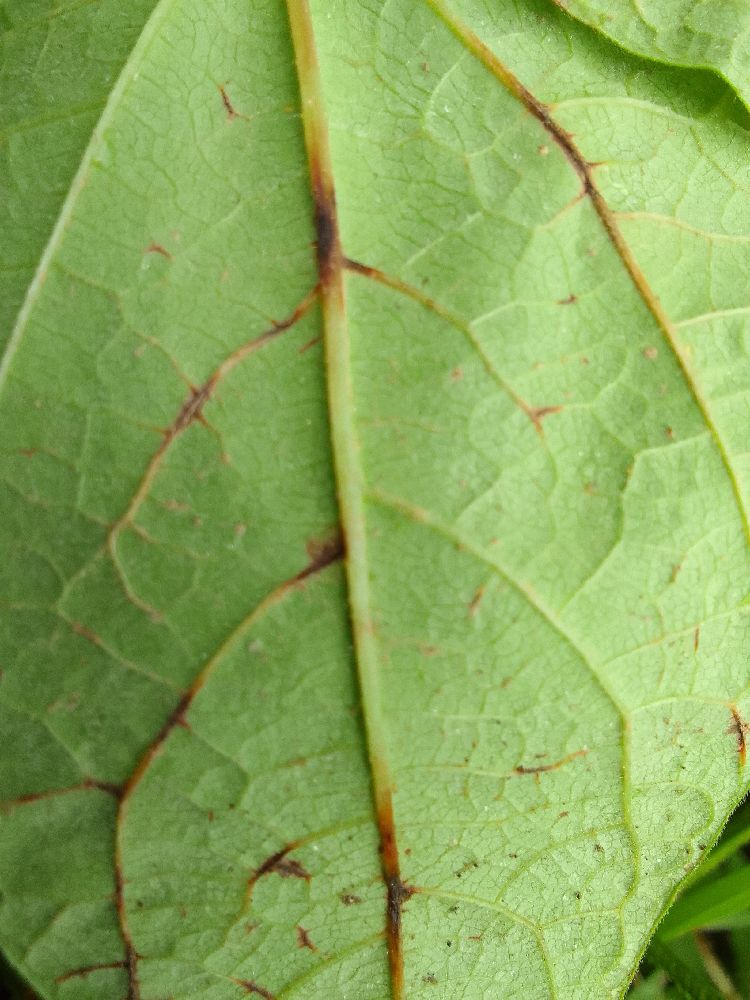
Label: anthracnose